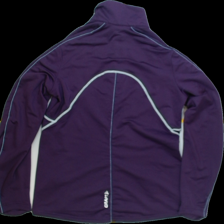
View: back
Type: Shirt
Category: Ladies
Brand: CRAFT
Colors: Purple
Material: 89%polyester 11%spandex
Pattern: Plain
Cut: Turtle neck, Regular
Size: M
Season: All
Trend: Sports
Stains: No
Price range: 100-150
Recommended usage: Reuse